Northern Michigan

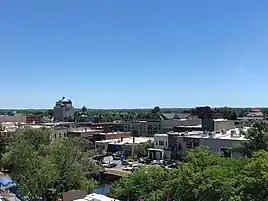
View of downtown Traverse City, the largest city in Northern Michigan.

Residents of Northern Michigan generally consider it to lie between Grayling and the Mackinac Bridge. The southern boundary of the region is not precisely defined. Some residents in the southern part of the state consider its southern limit to be just north of Flint, Port Huron, Grand Rapids, or Mount Pleasant, though those in Northern Michigan refer to this are as Mid Michigan. Others may restrict it to the area north of Bay City and Clare, using US Highway 10 as a reference point, which roughly marks the "fingers" of the mitten-like shape of the Lower Peninsula. The topic of where "Up North" begins is often debated among Michiganders, with there being no definitive answer on the subject.